U.M. Rose School

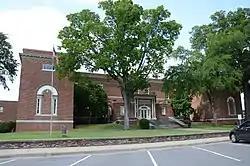

The U.M. Rose School is a historic school building at the corner of Izard and West 13th Streets, on the campus of Philander Smith College in Little Rock, Arkansas. A two-story U-shaped Colonial Revival brick building, it was built in 1915 to a design by Arkansas architect Charles L. Thompson, and was called "by far the best constructed" of any building in Little Rock.